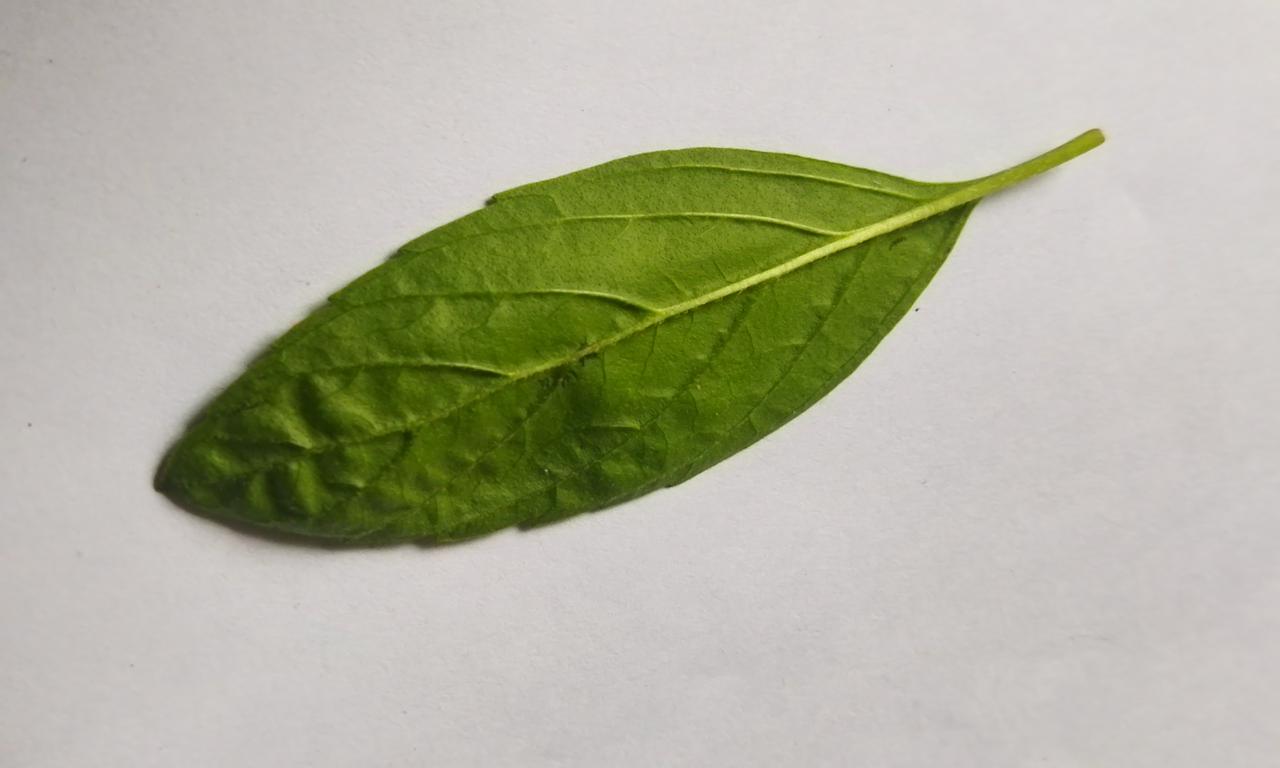
Label: Fresh